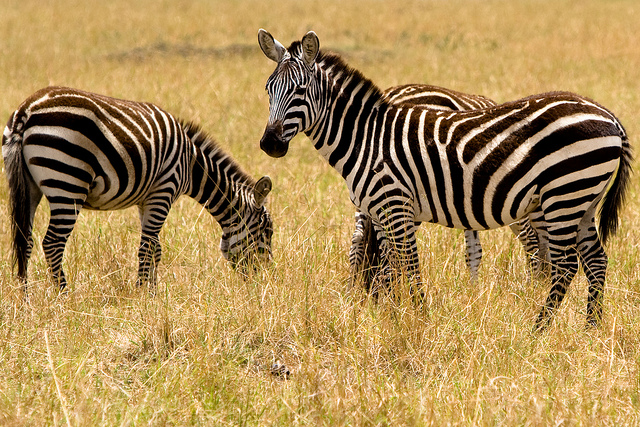
user: Given an image and a question. Answer the question in a short answer. Question: How many babies does this animal have on average? Short Answer:
assistant: 1